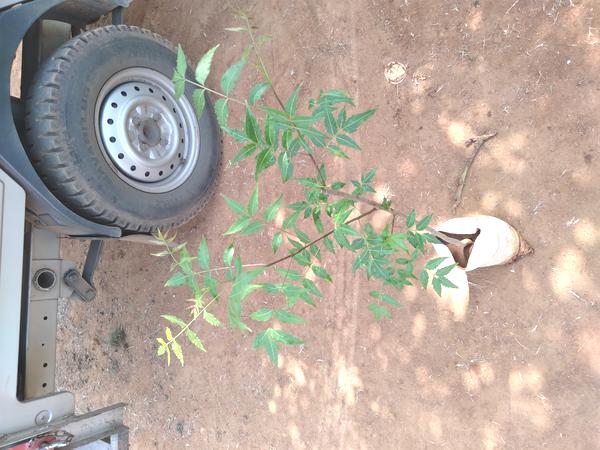
Plant: Neem